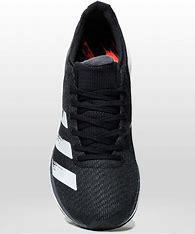
Brand: Adidas
Model: Adizero Boston 8